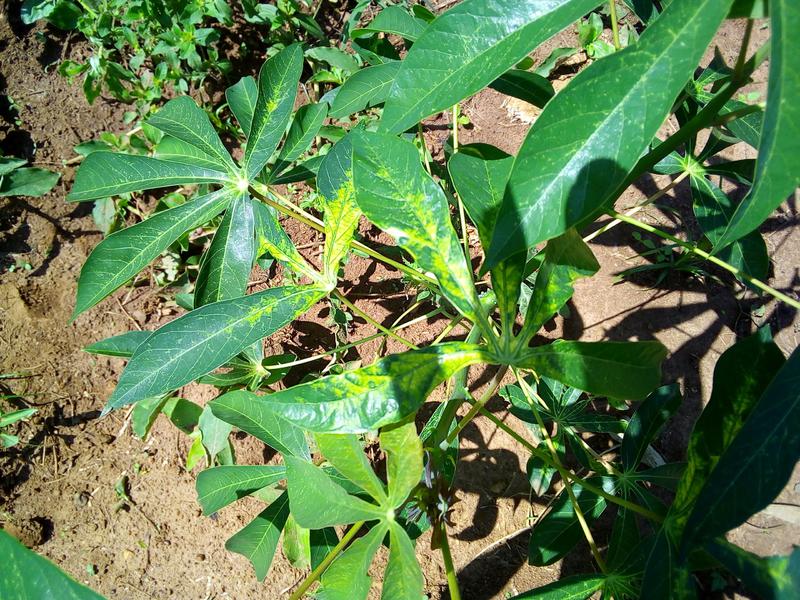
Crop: cassava
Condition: mosaic_disease